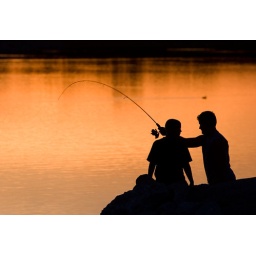
A father &amp;amp; son fish at Holmes lake in Lincoln, Nebraska.